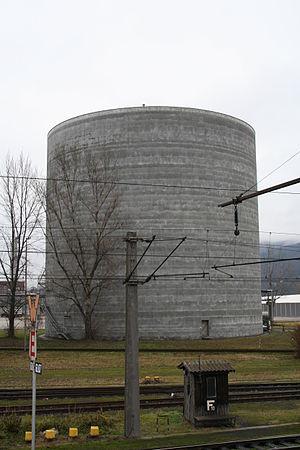
réservoir d'ammoniac (béton), Complexe chimique de Linz
L'ammoniac est un composé chimique de formule NH₃. Dans les conditions normales de température et de pression, c'est un gaz noté NH₃ gaz. Il est incolore et irritant.